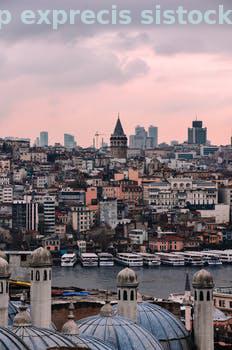
Label: Watermark